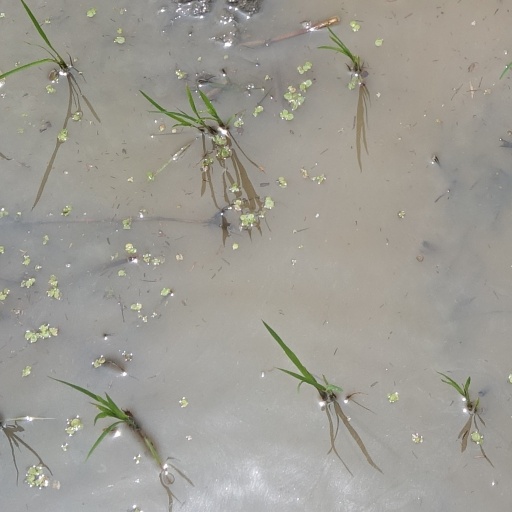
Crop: rice